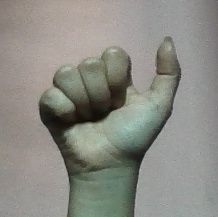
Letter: dhad